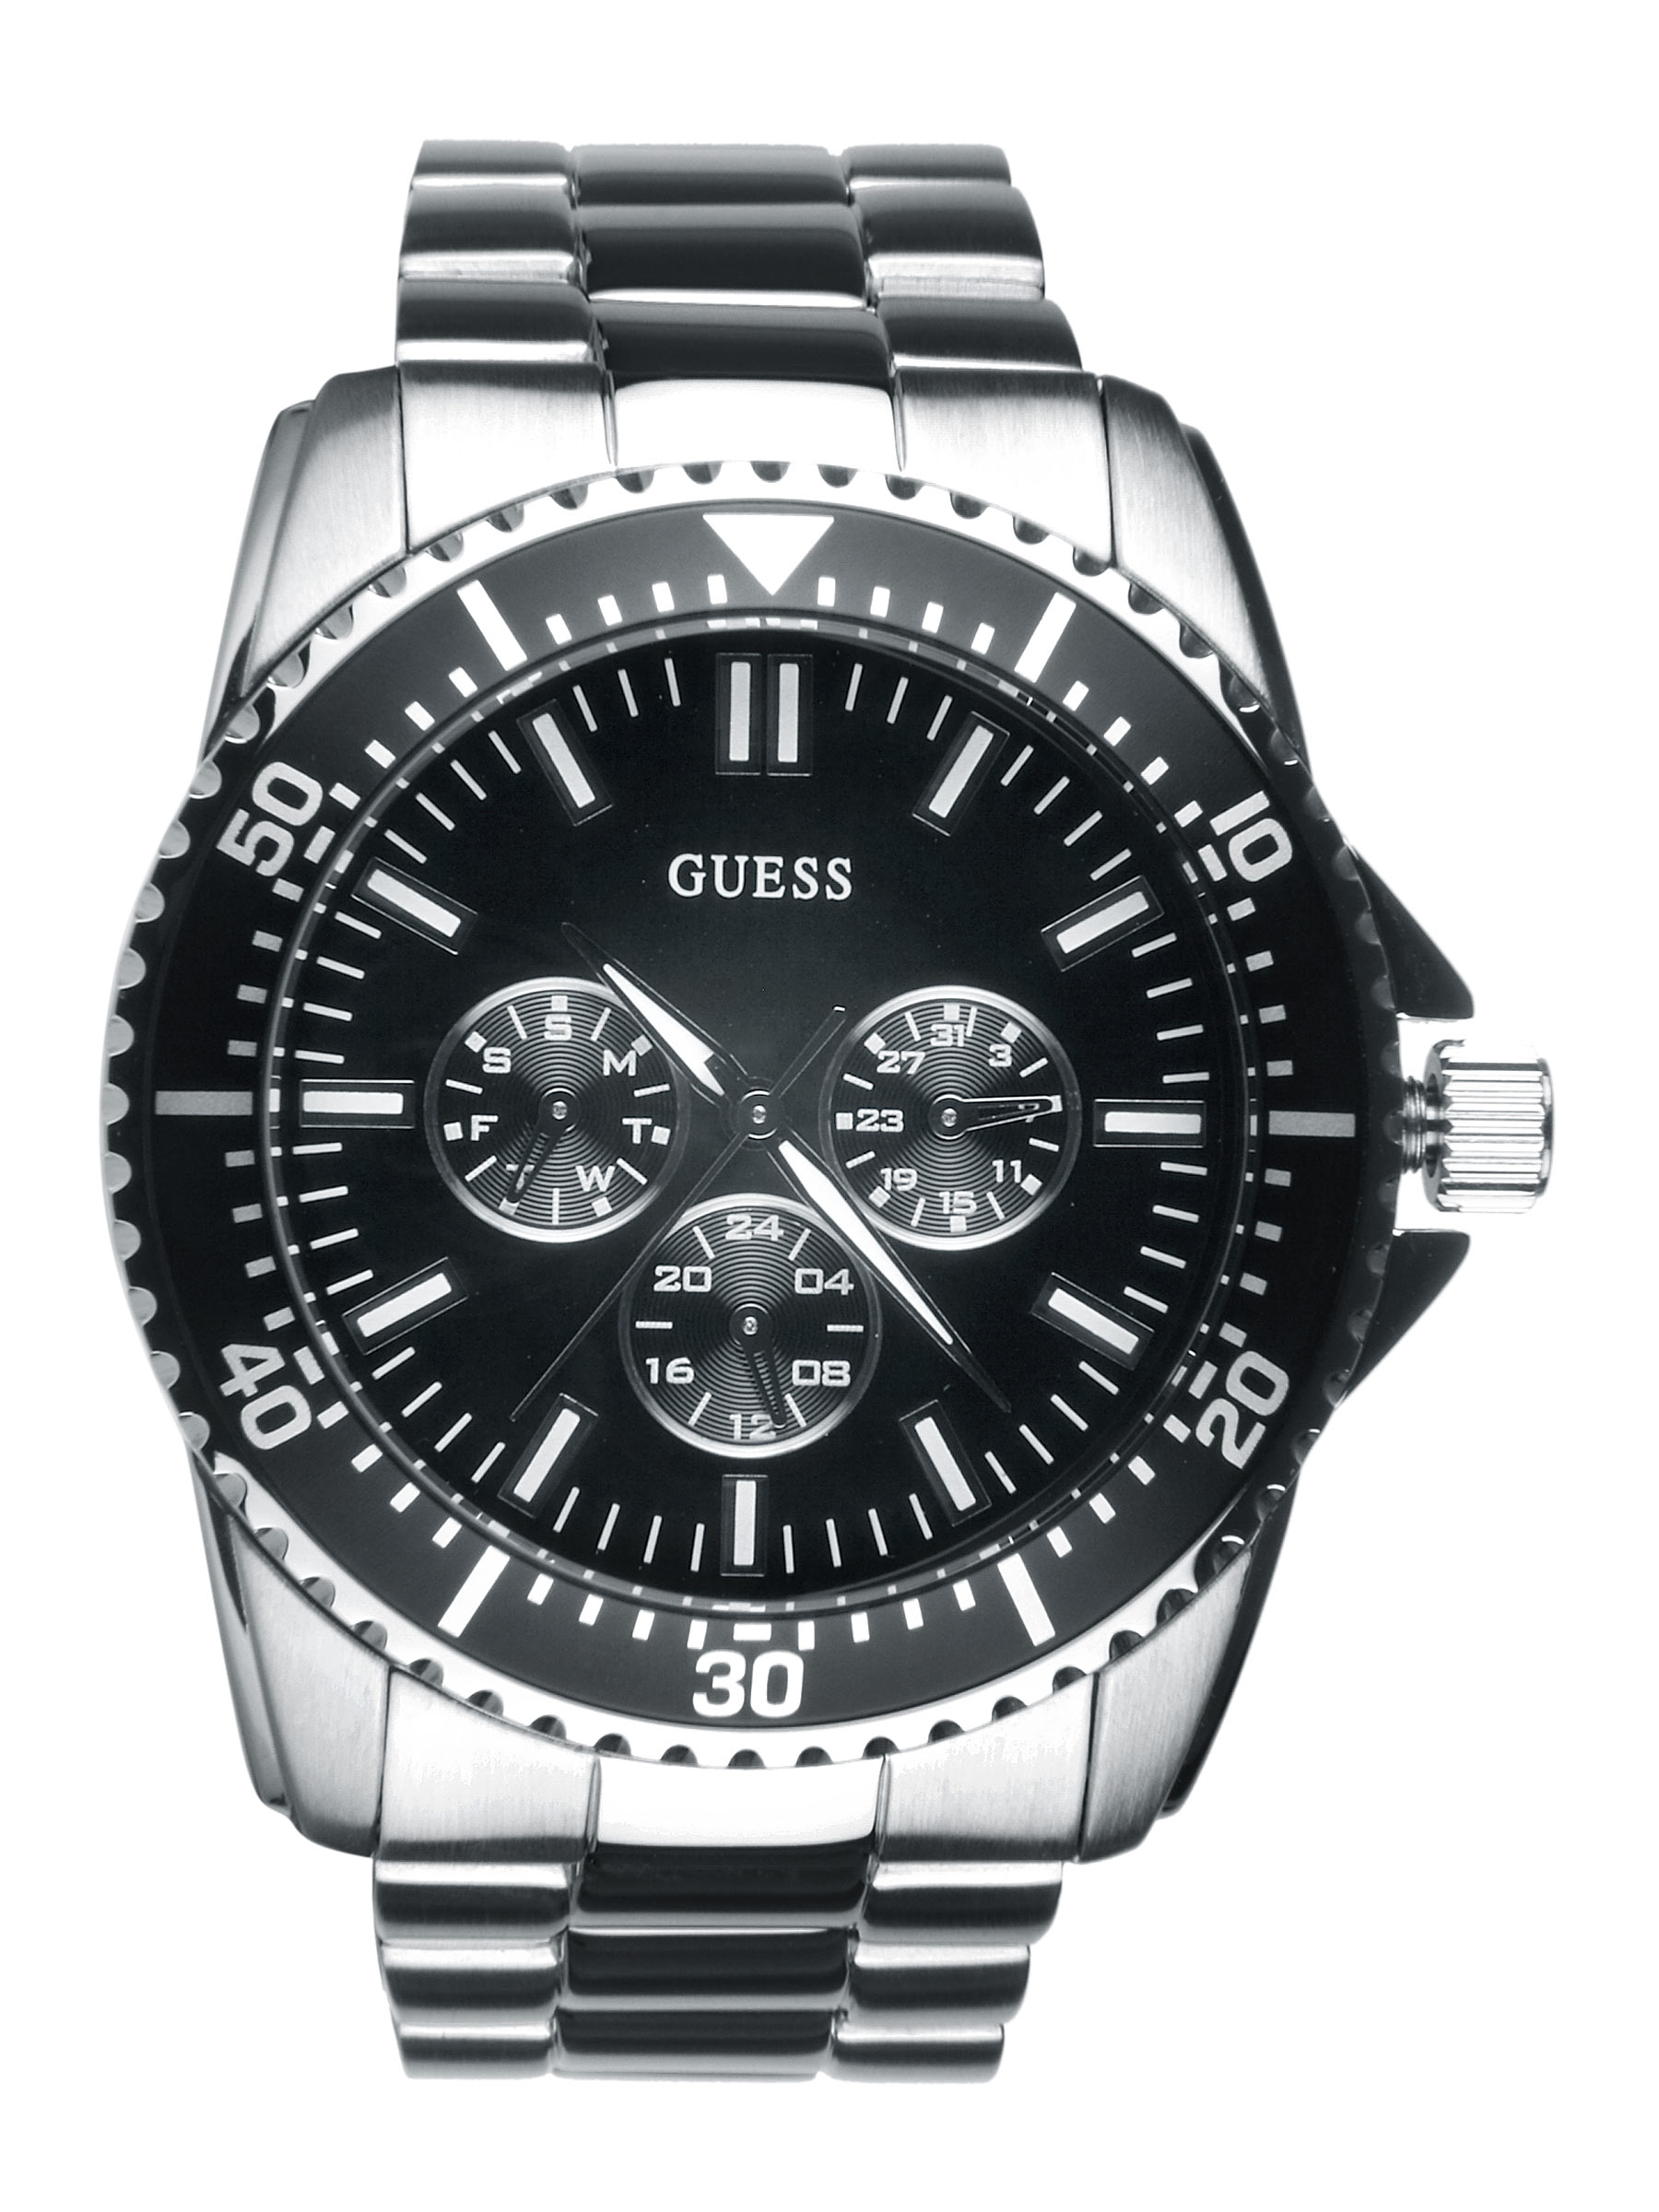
Guess Men Focus Steel Watch
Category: Accessories / Watches / Watches
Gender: Men
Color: Steel
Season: Winter 2016
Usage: Casual